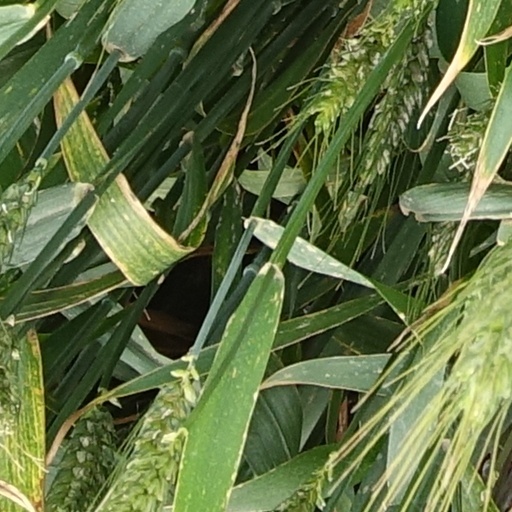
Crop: wheat